Johan Petter Åhlén

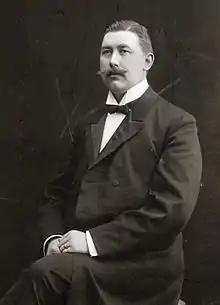
Åhlén at the age of 25 (from the archive of Åhléns)

Johan Petter Åhlén (born Andersson; 13 April 1879 – 31 March 1939) was a Swedish businessperson who founded Åhléns. He was also a Swedish curling pioneer and winner of a silver medal in the 1924 Winter Olympics.